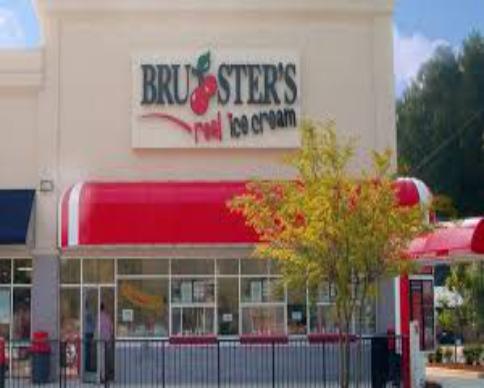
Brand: Bruster's Ice Cream
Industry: Food